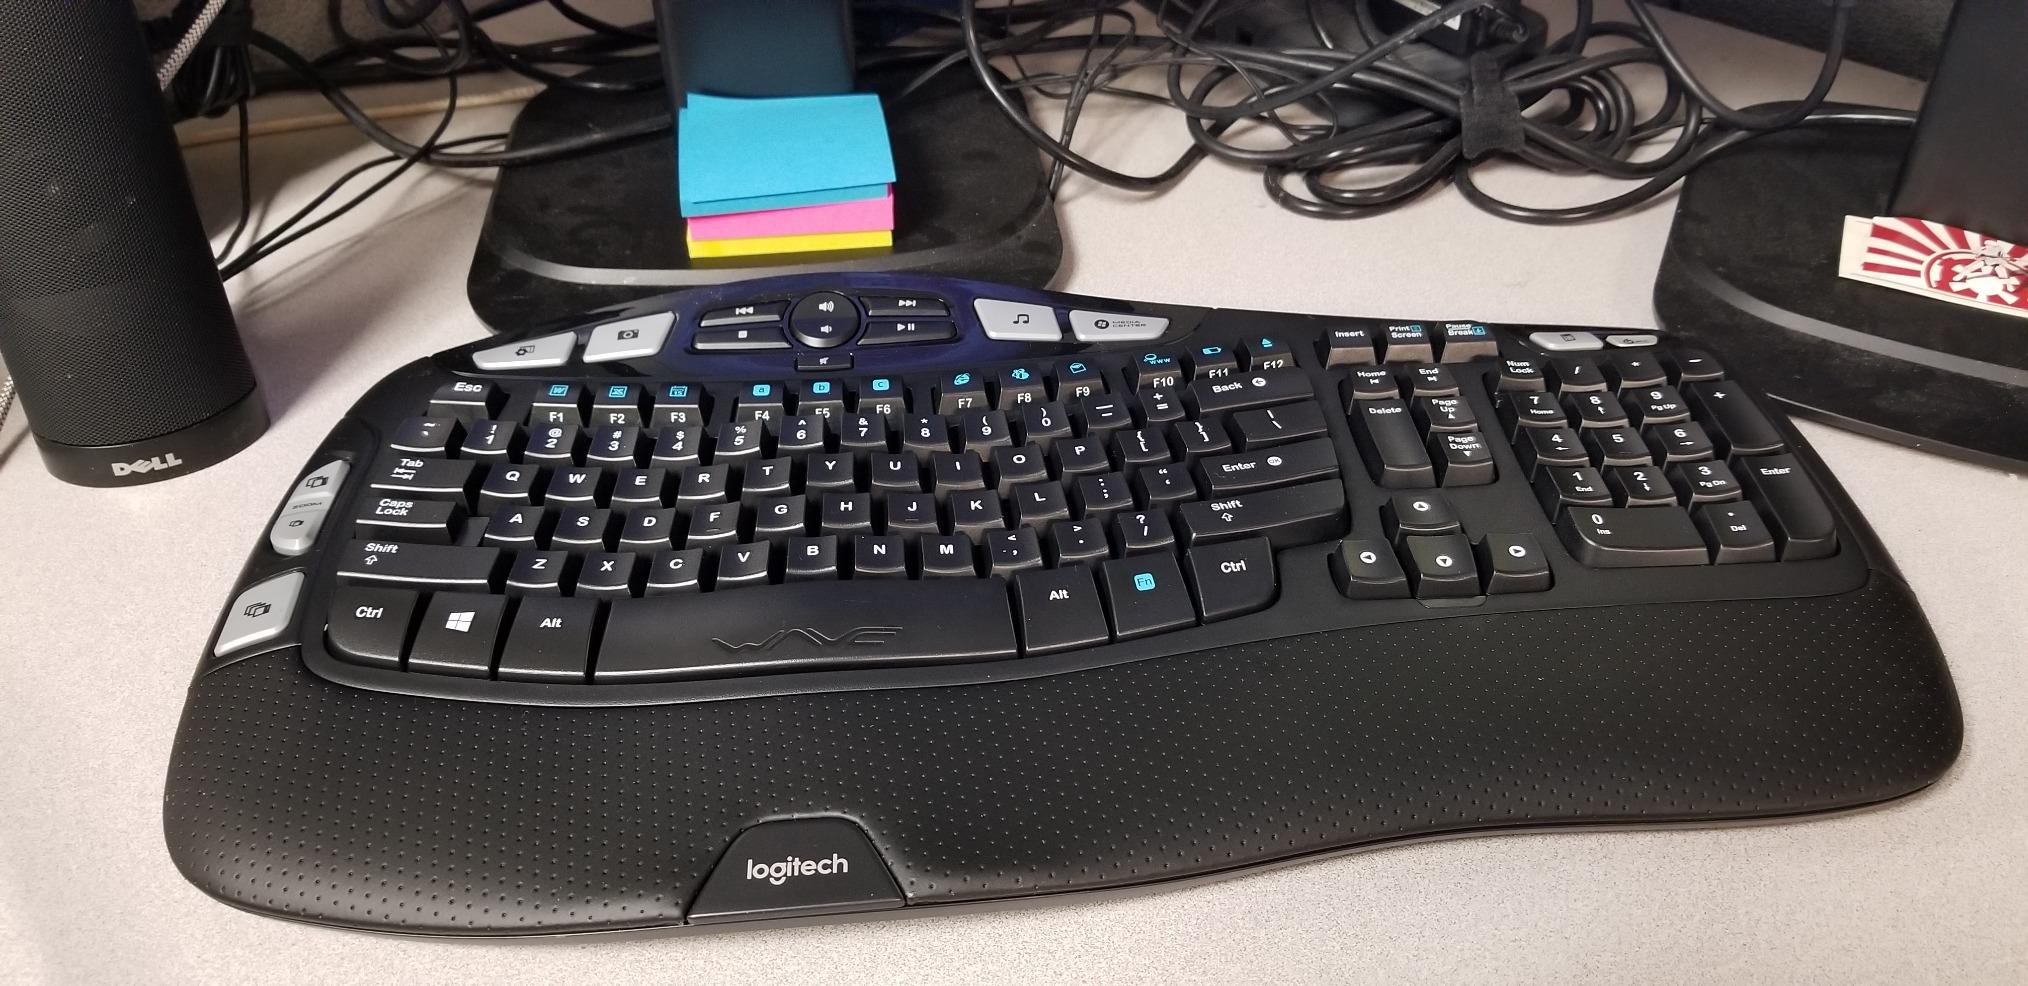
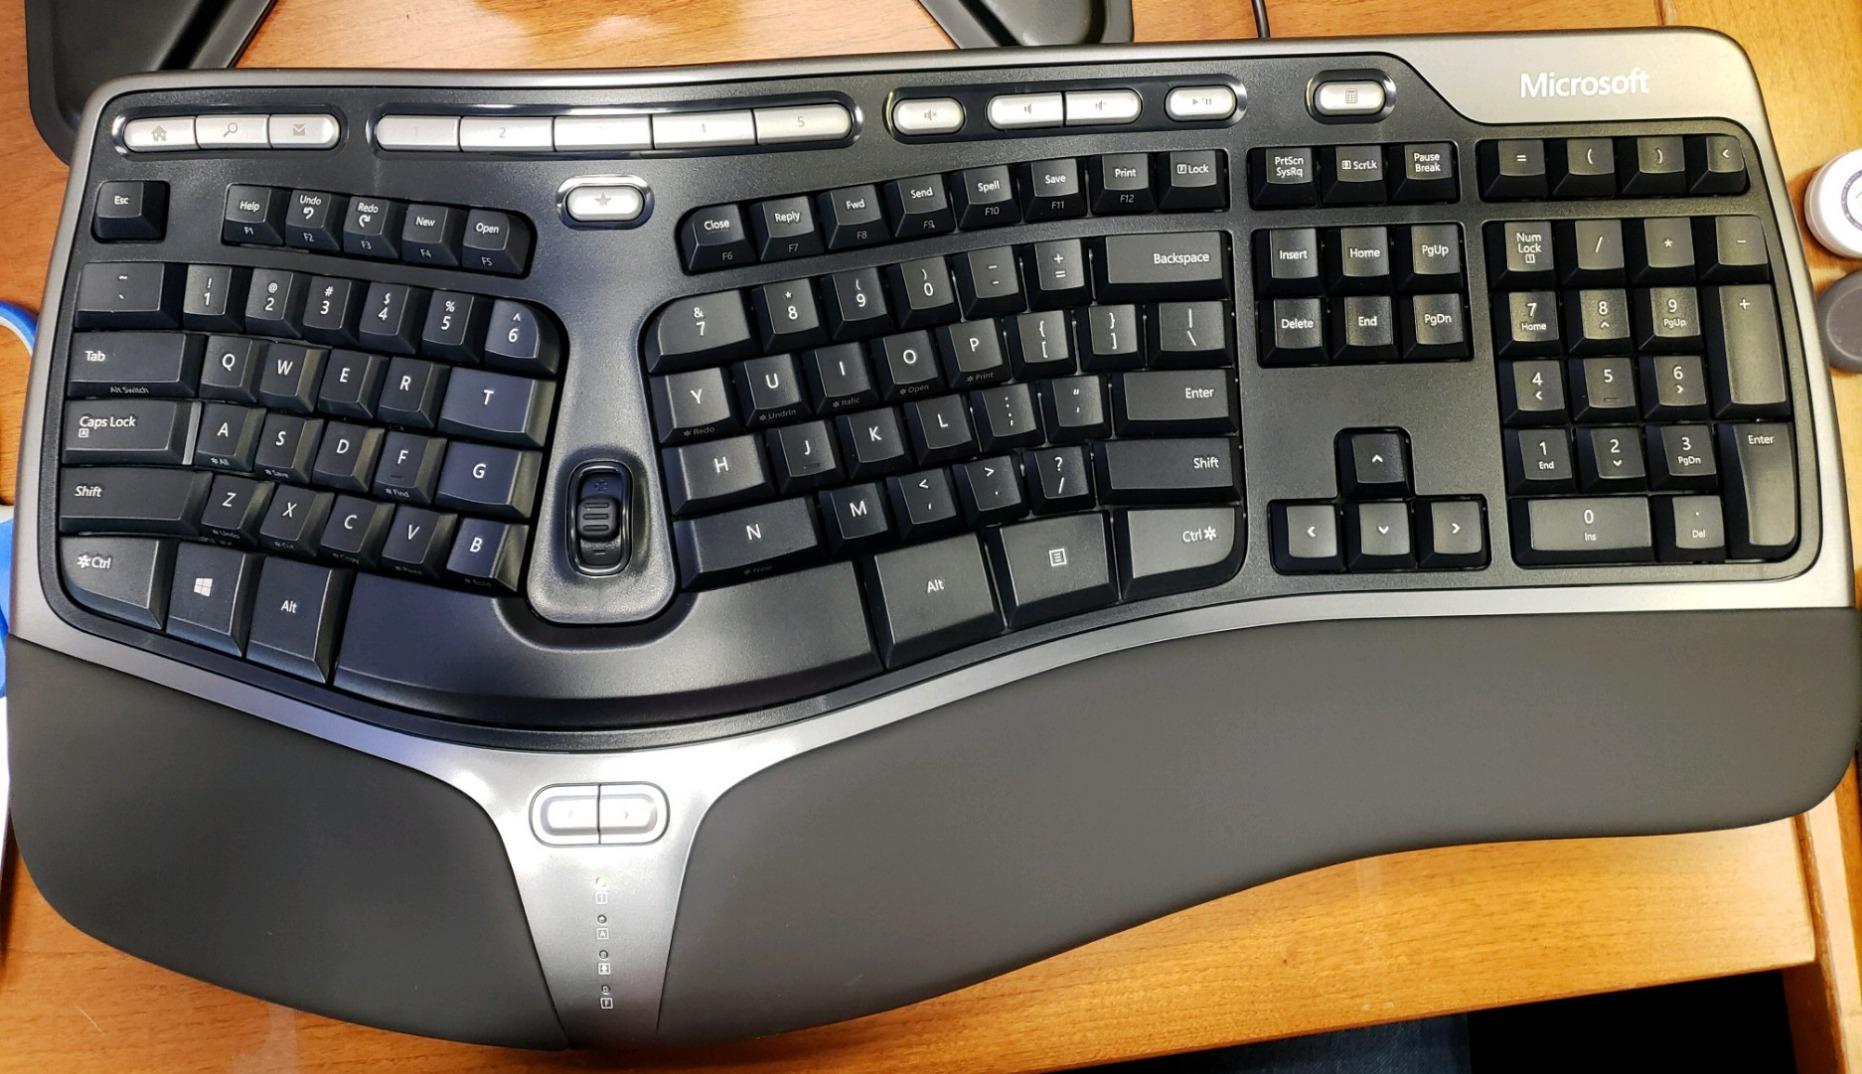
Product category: keyboard
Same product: no